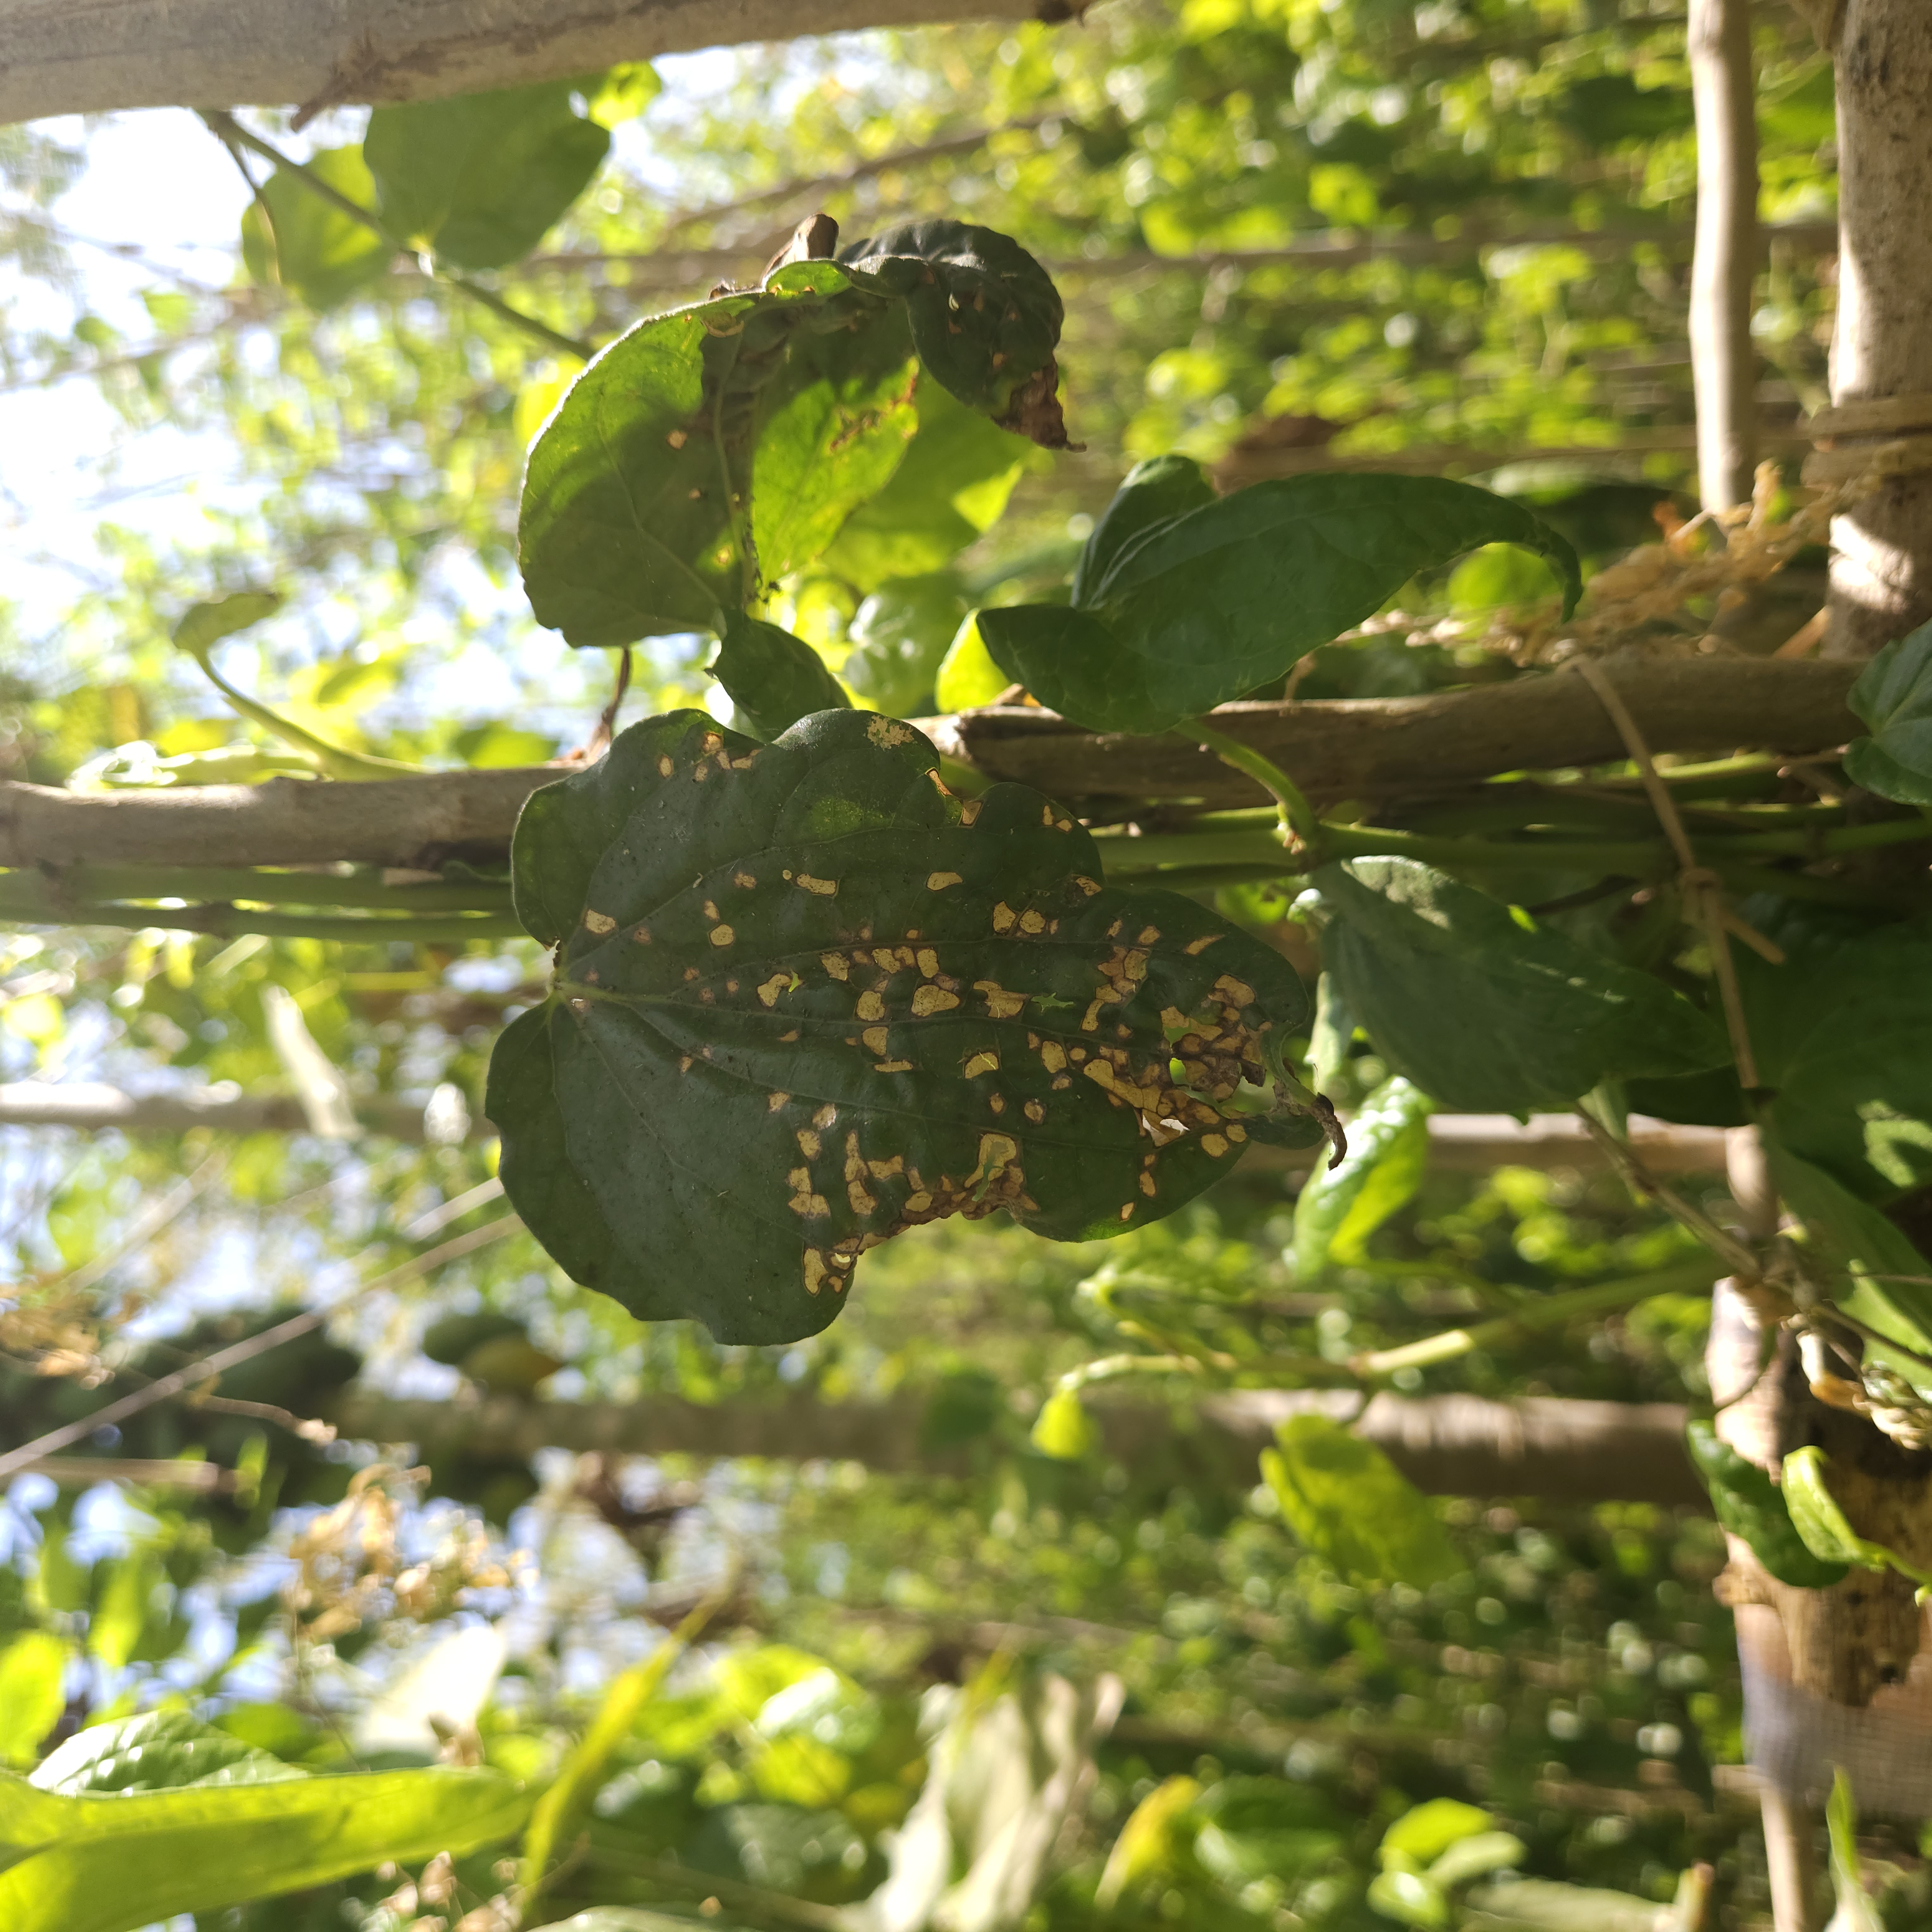
Label: Diseased